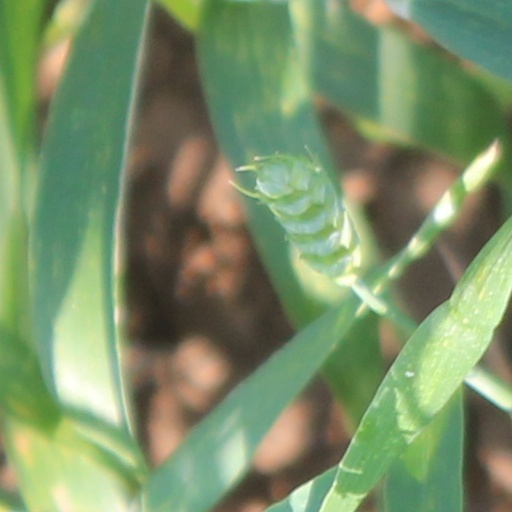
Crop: wheat